Indian Naval Air Arm

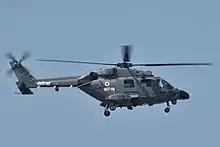
HAL Dhruv MKIII operated by Indian Navy's INAS 323 Harriers squadron.

New Delhi and Boeing signed a $2.1 billion contract in January 2009 to deliver eight P-8Is for anti-submarine operations, to replace the ageing fleet of Russian-manufactured Tupolev Tu142M planes. The P-8I varies from the P-8A, wherein it has a Magnetic anomaly detector (MAD) and an aft-mounted radar that provides it with 360-degree aerial radar surveillance capability. It features communication and other devices on-board that have been indigenously developed by Bharat Electronics Limited (BEL). The first squadron, INAS 312, was formed with eight aircraft in November 2015. A follow-on order worth over $1 billion for the purchase of four additional P-8Is was signed in July 2016. The Indian Navy decommissioned the Tupolev Tu-142M aircraft in March 2017. With Boeing delivering the 12th and the final P-8I in February 2022, the second squadron, INAS 316, with four aircraft was formed in March 2022.